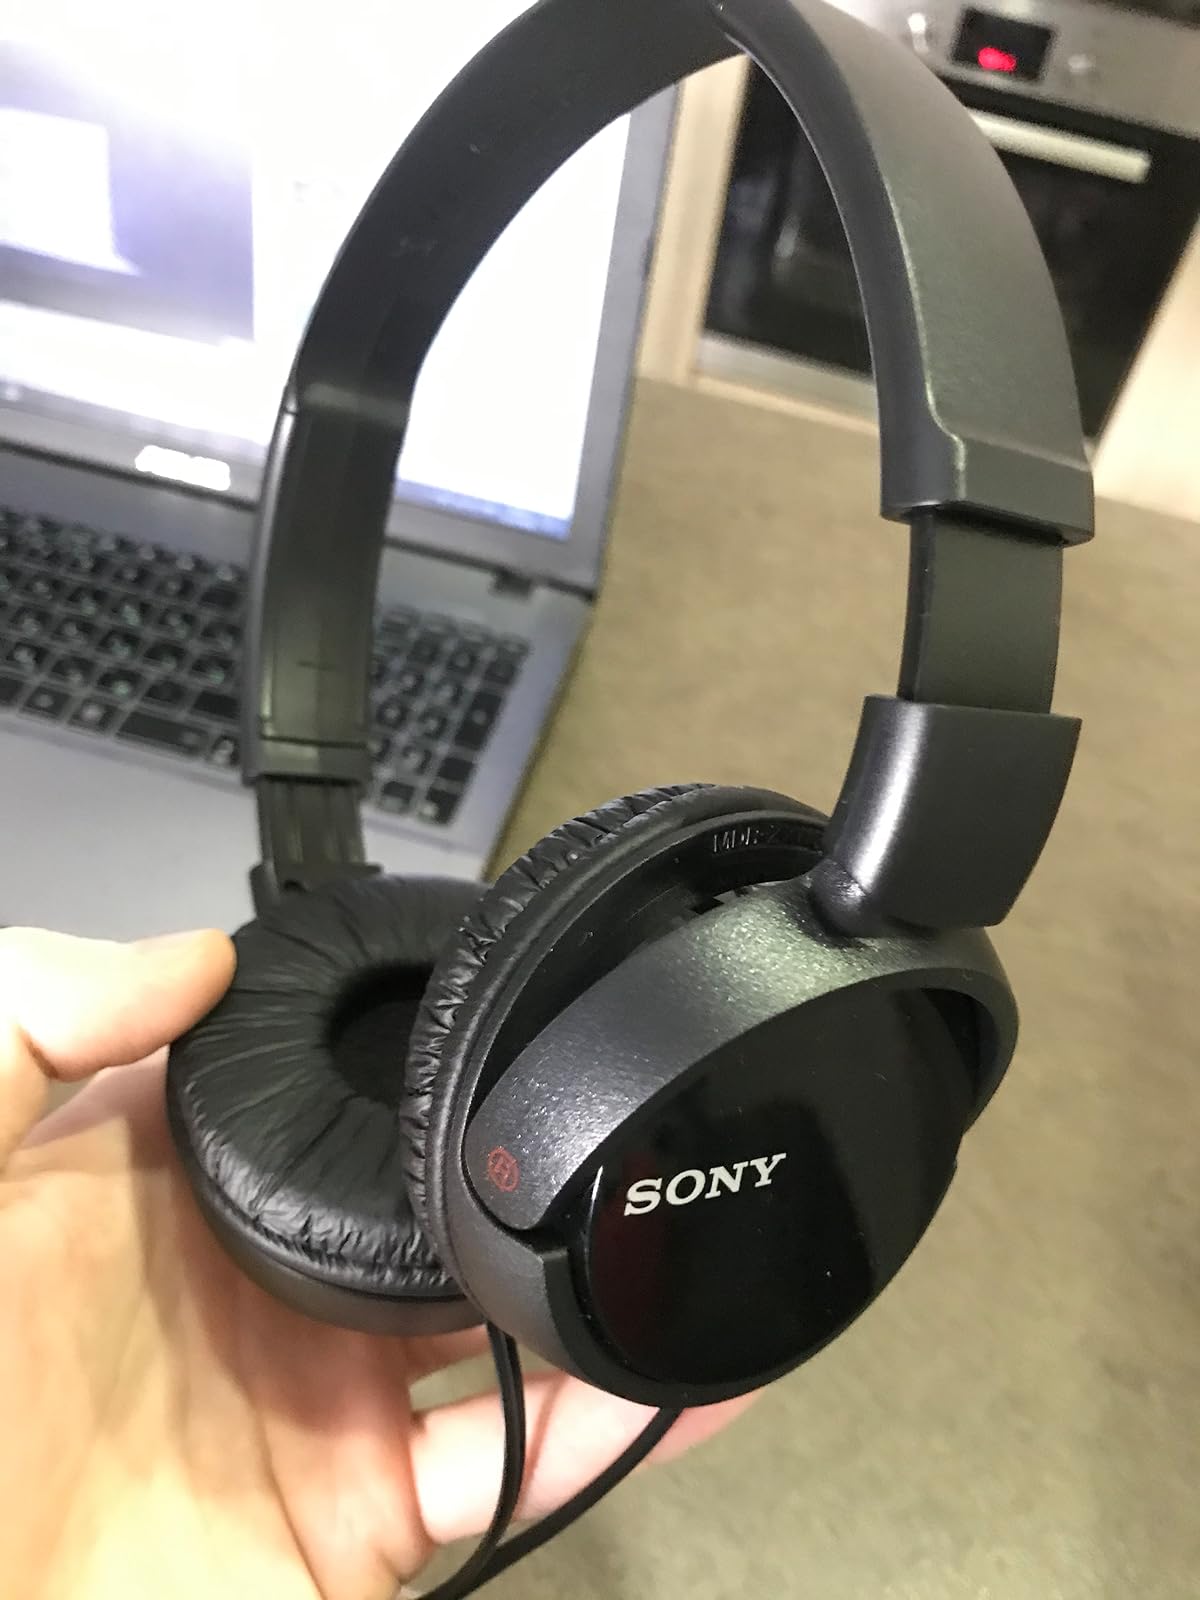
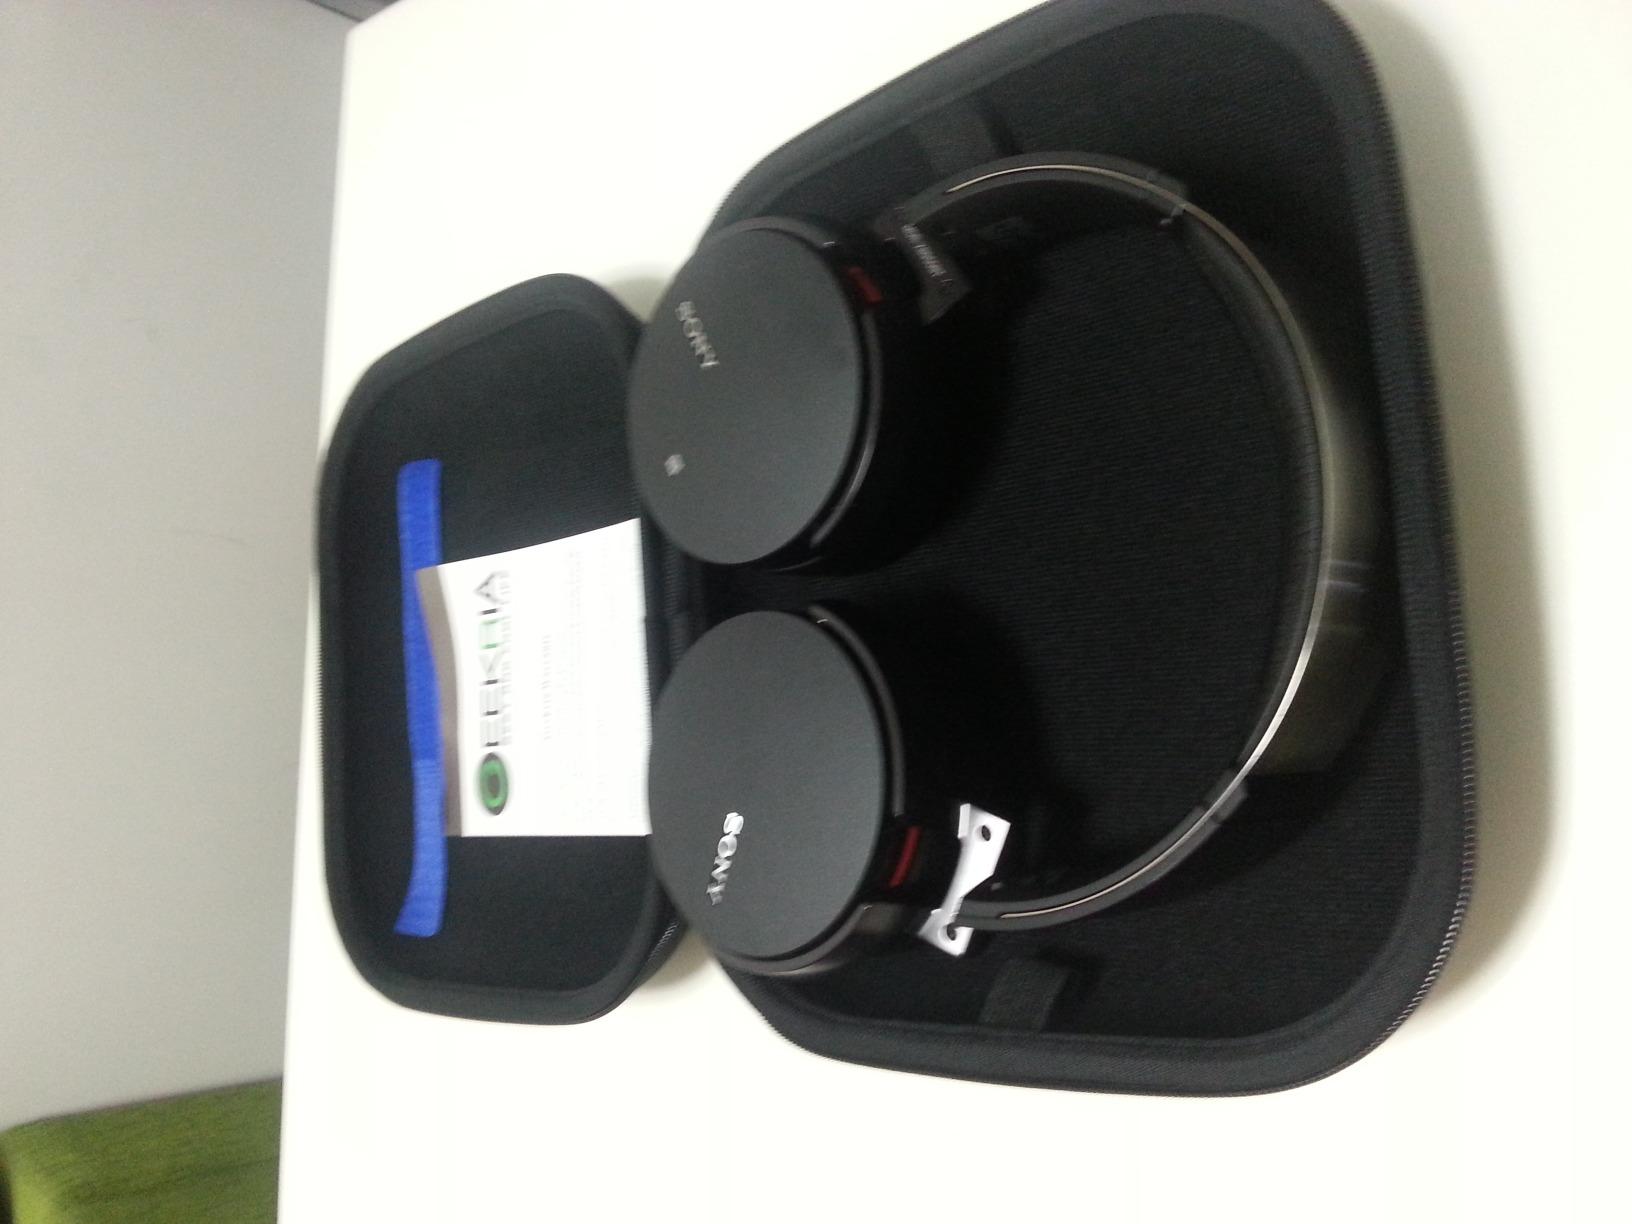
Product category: headphones
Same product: no